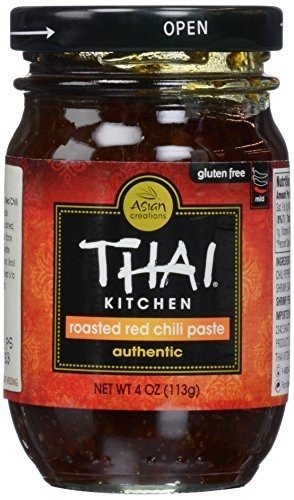
Item Name: THAI KITCHEN PASTE RSTD RED CHILI, 4 OZ, PK- 6
Value: 24.0
Unit: Fl Oz

Price: 4.825